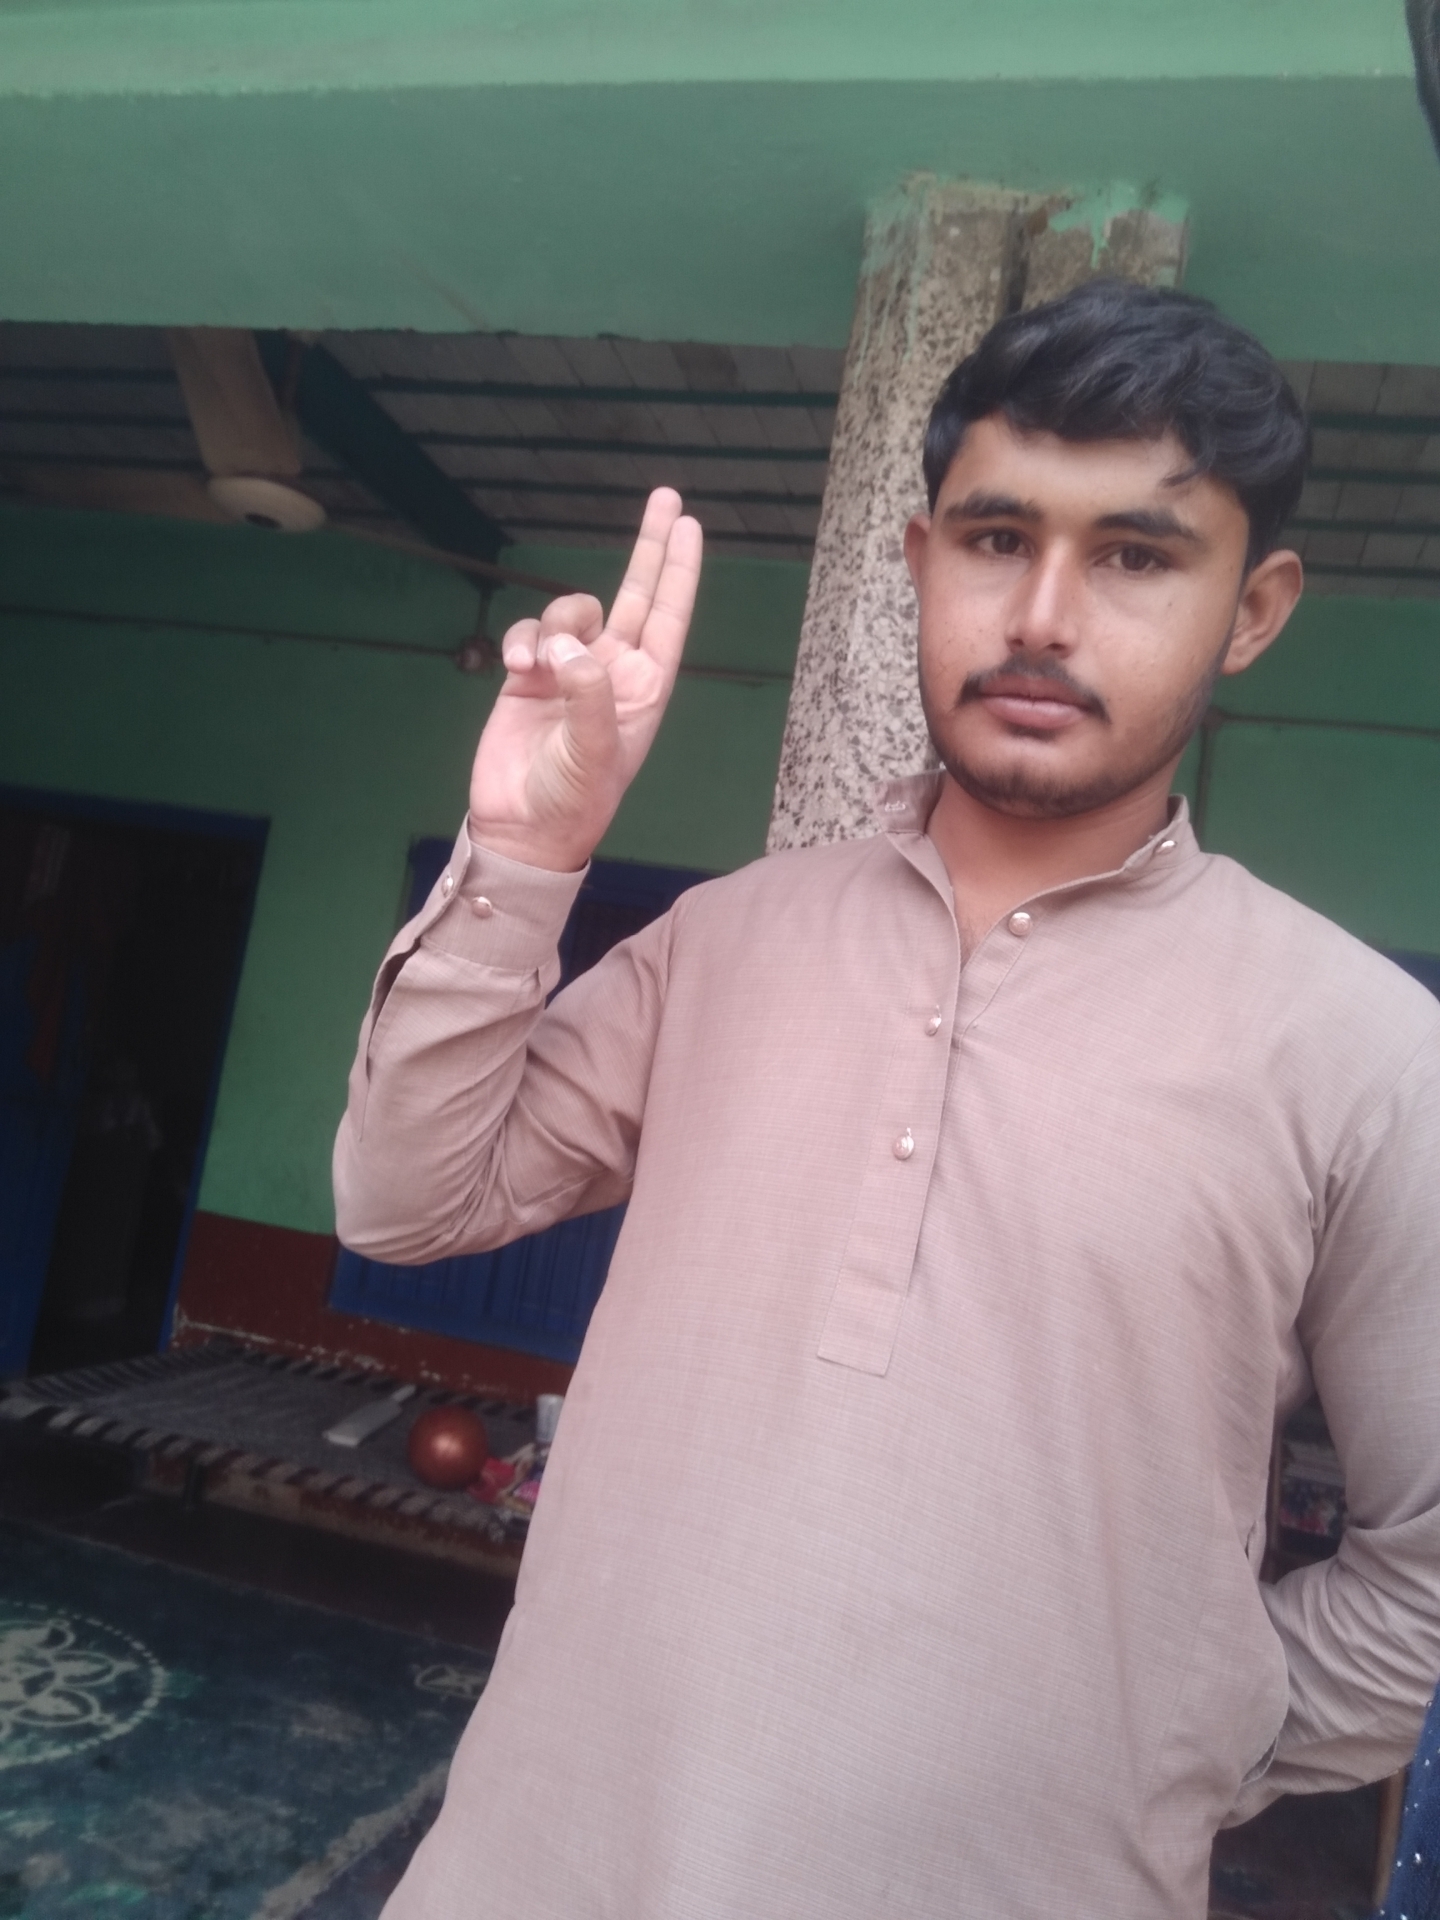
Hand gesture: two_up